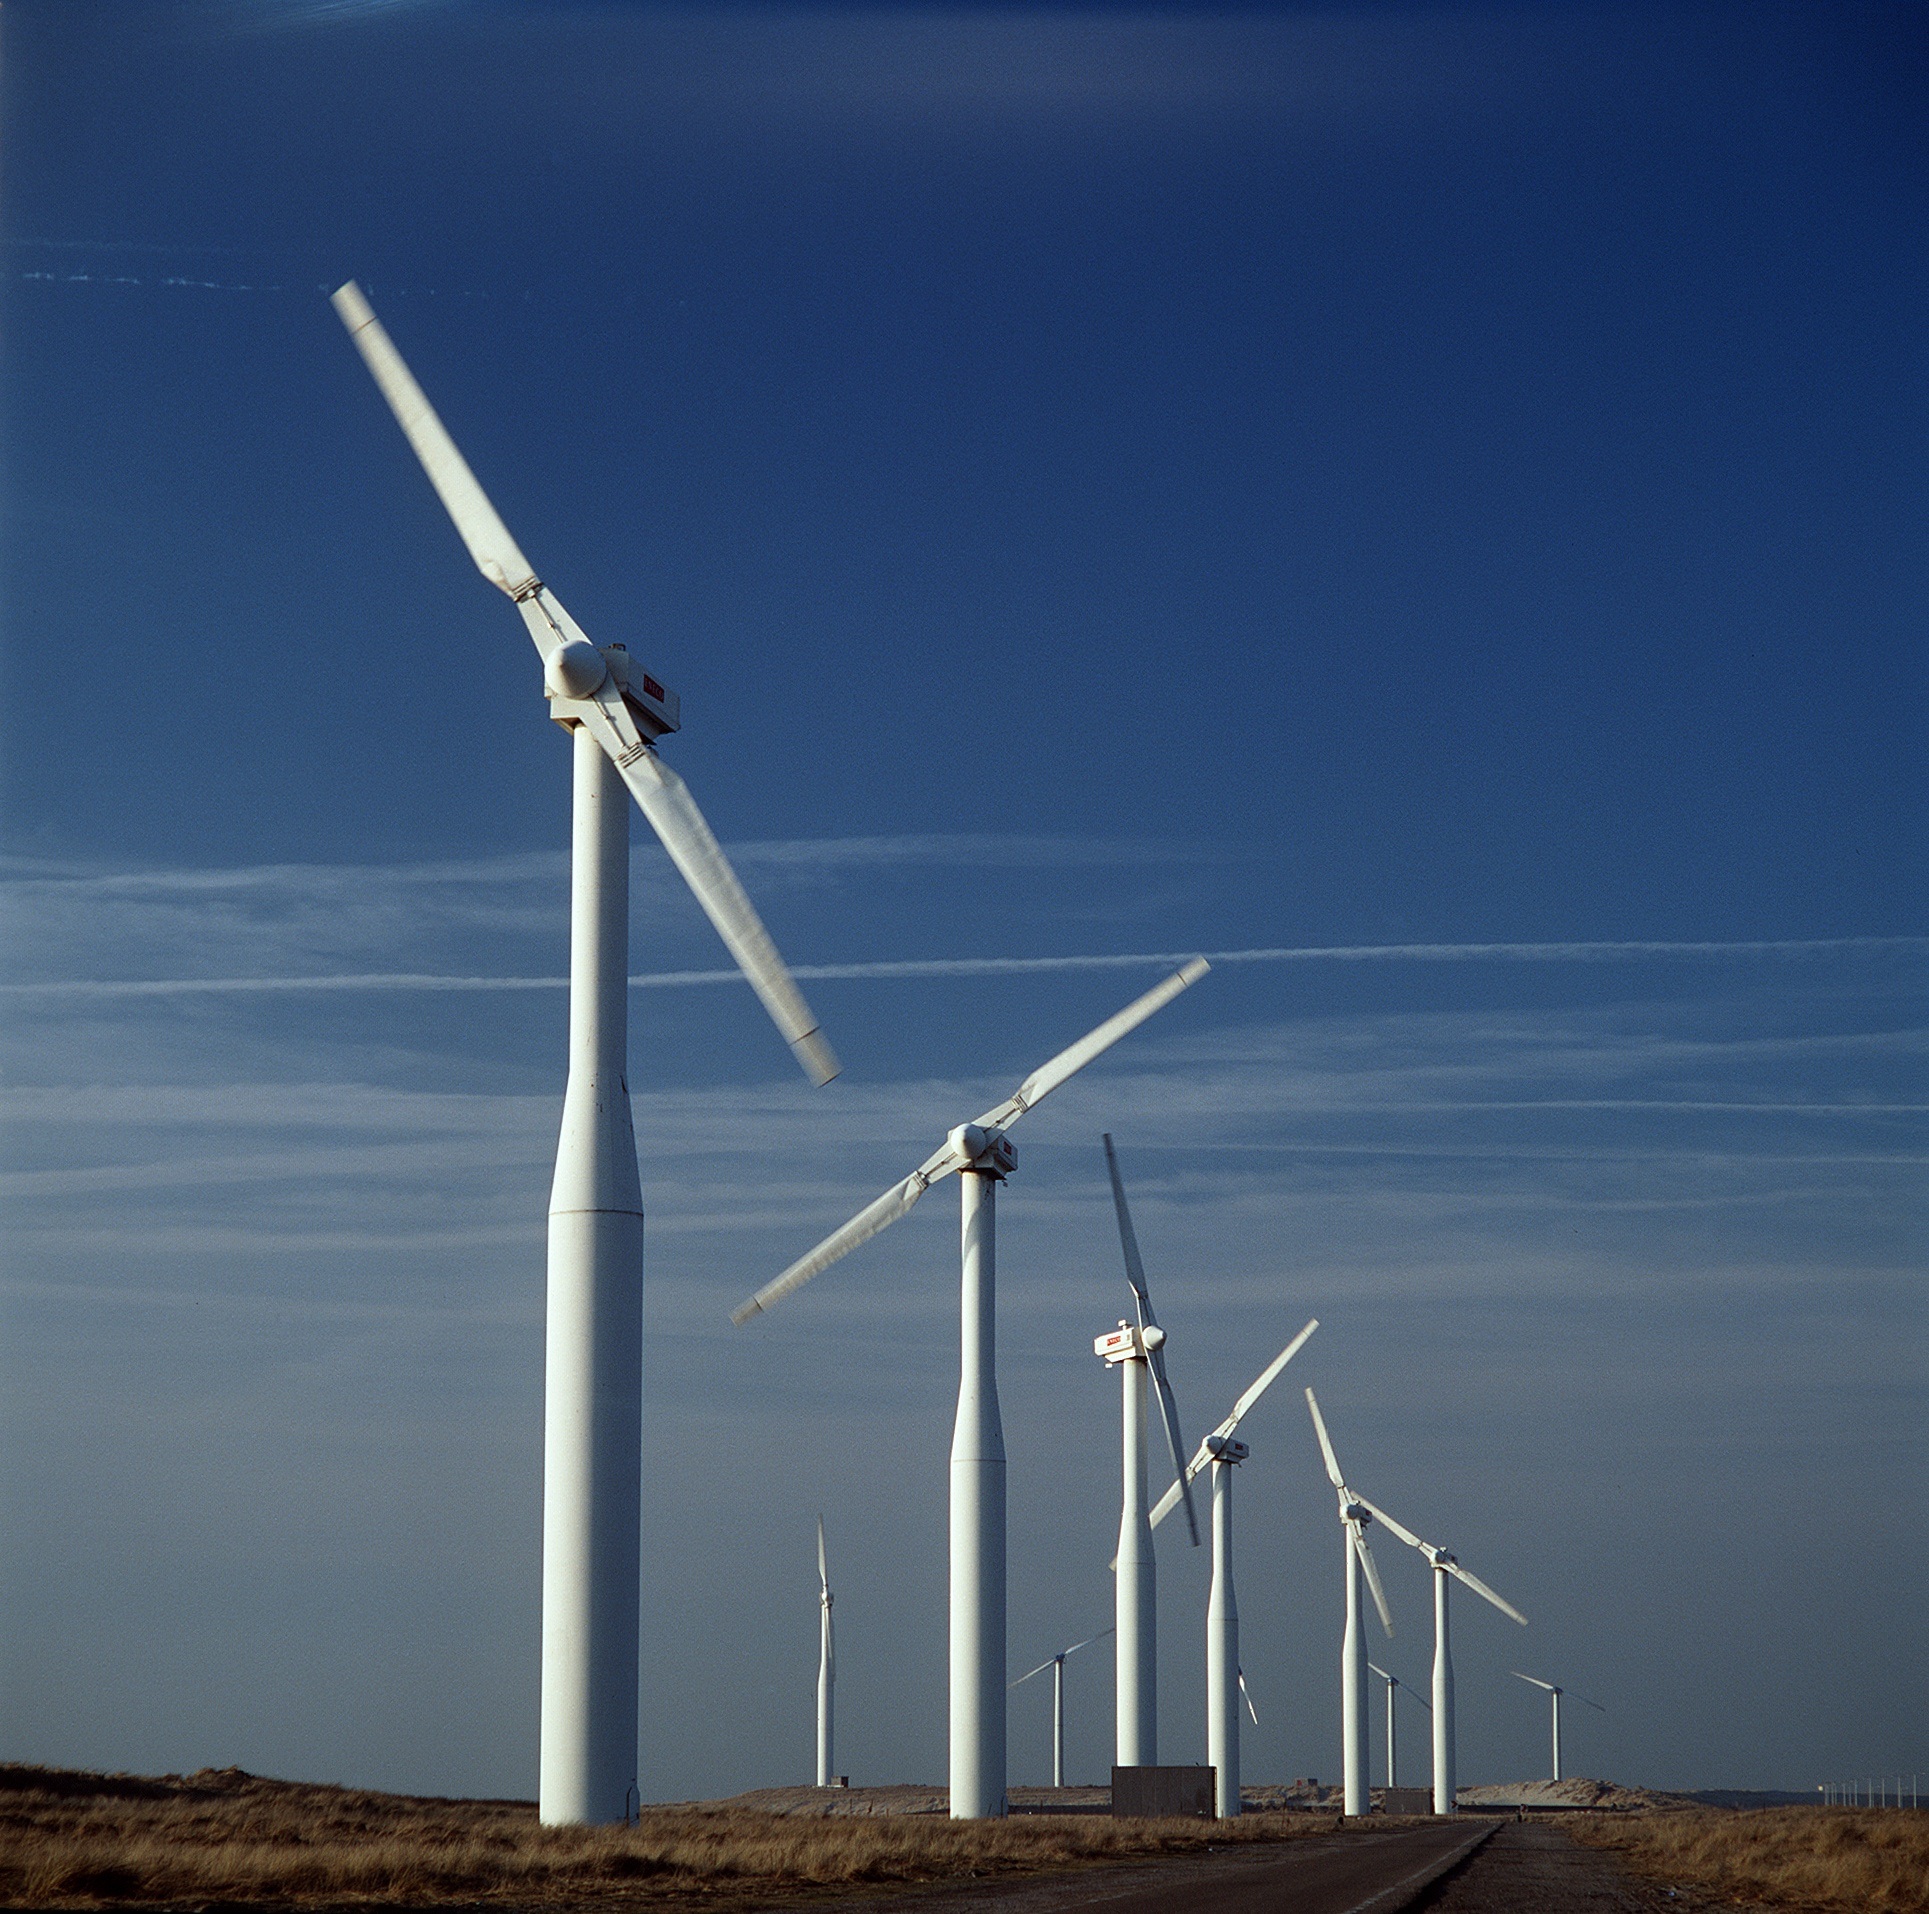
landscape, technology, field, farm, windmill, wind, environment, machine, wind turbine, electricity, turbine, generator, energy, power, wind farm, windmills, renewable